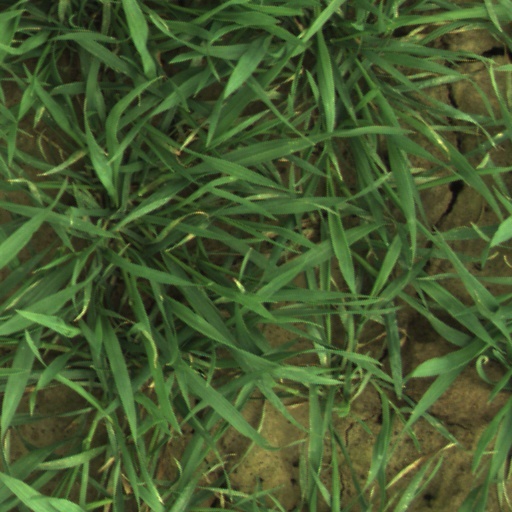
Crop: wheat